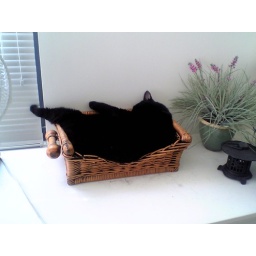
fat cat in a basket